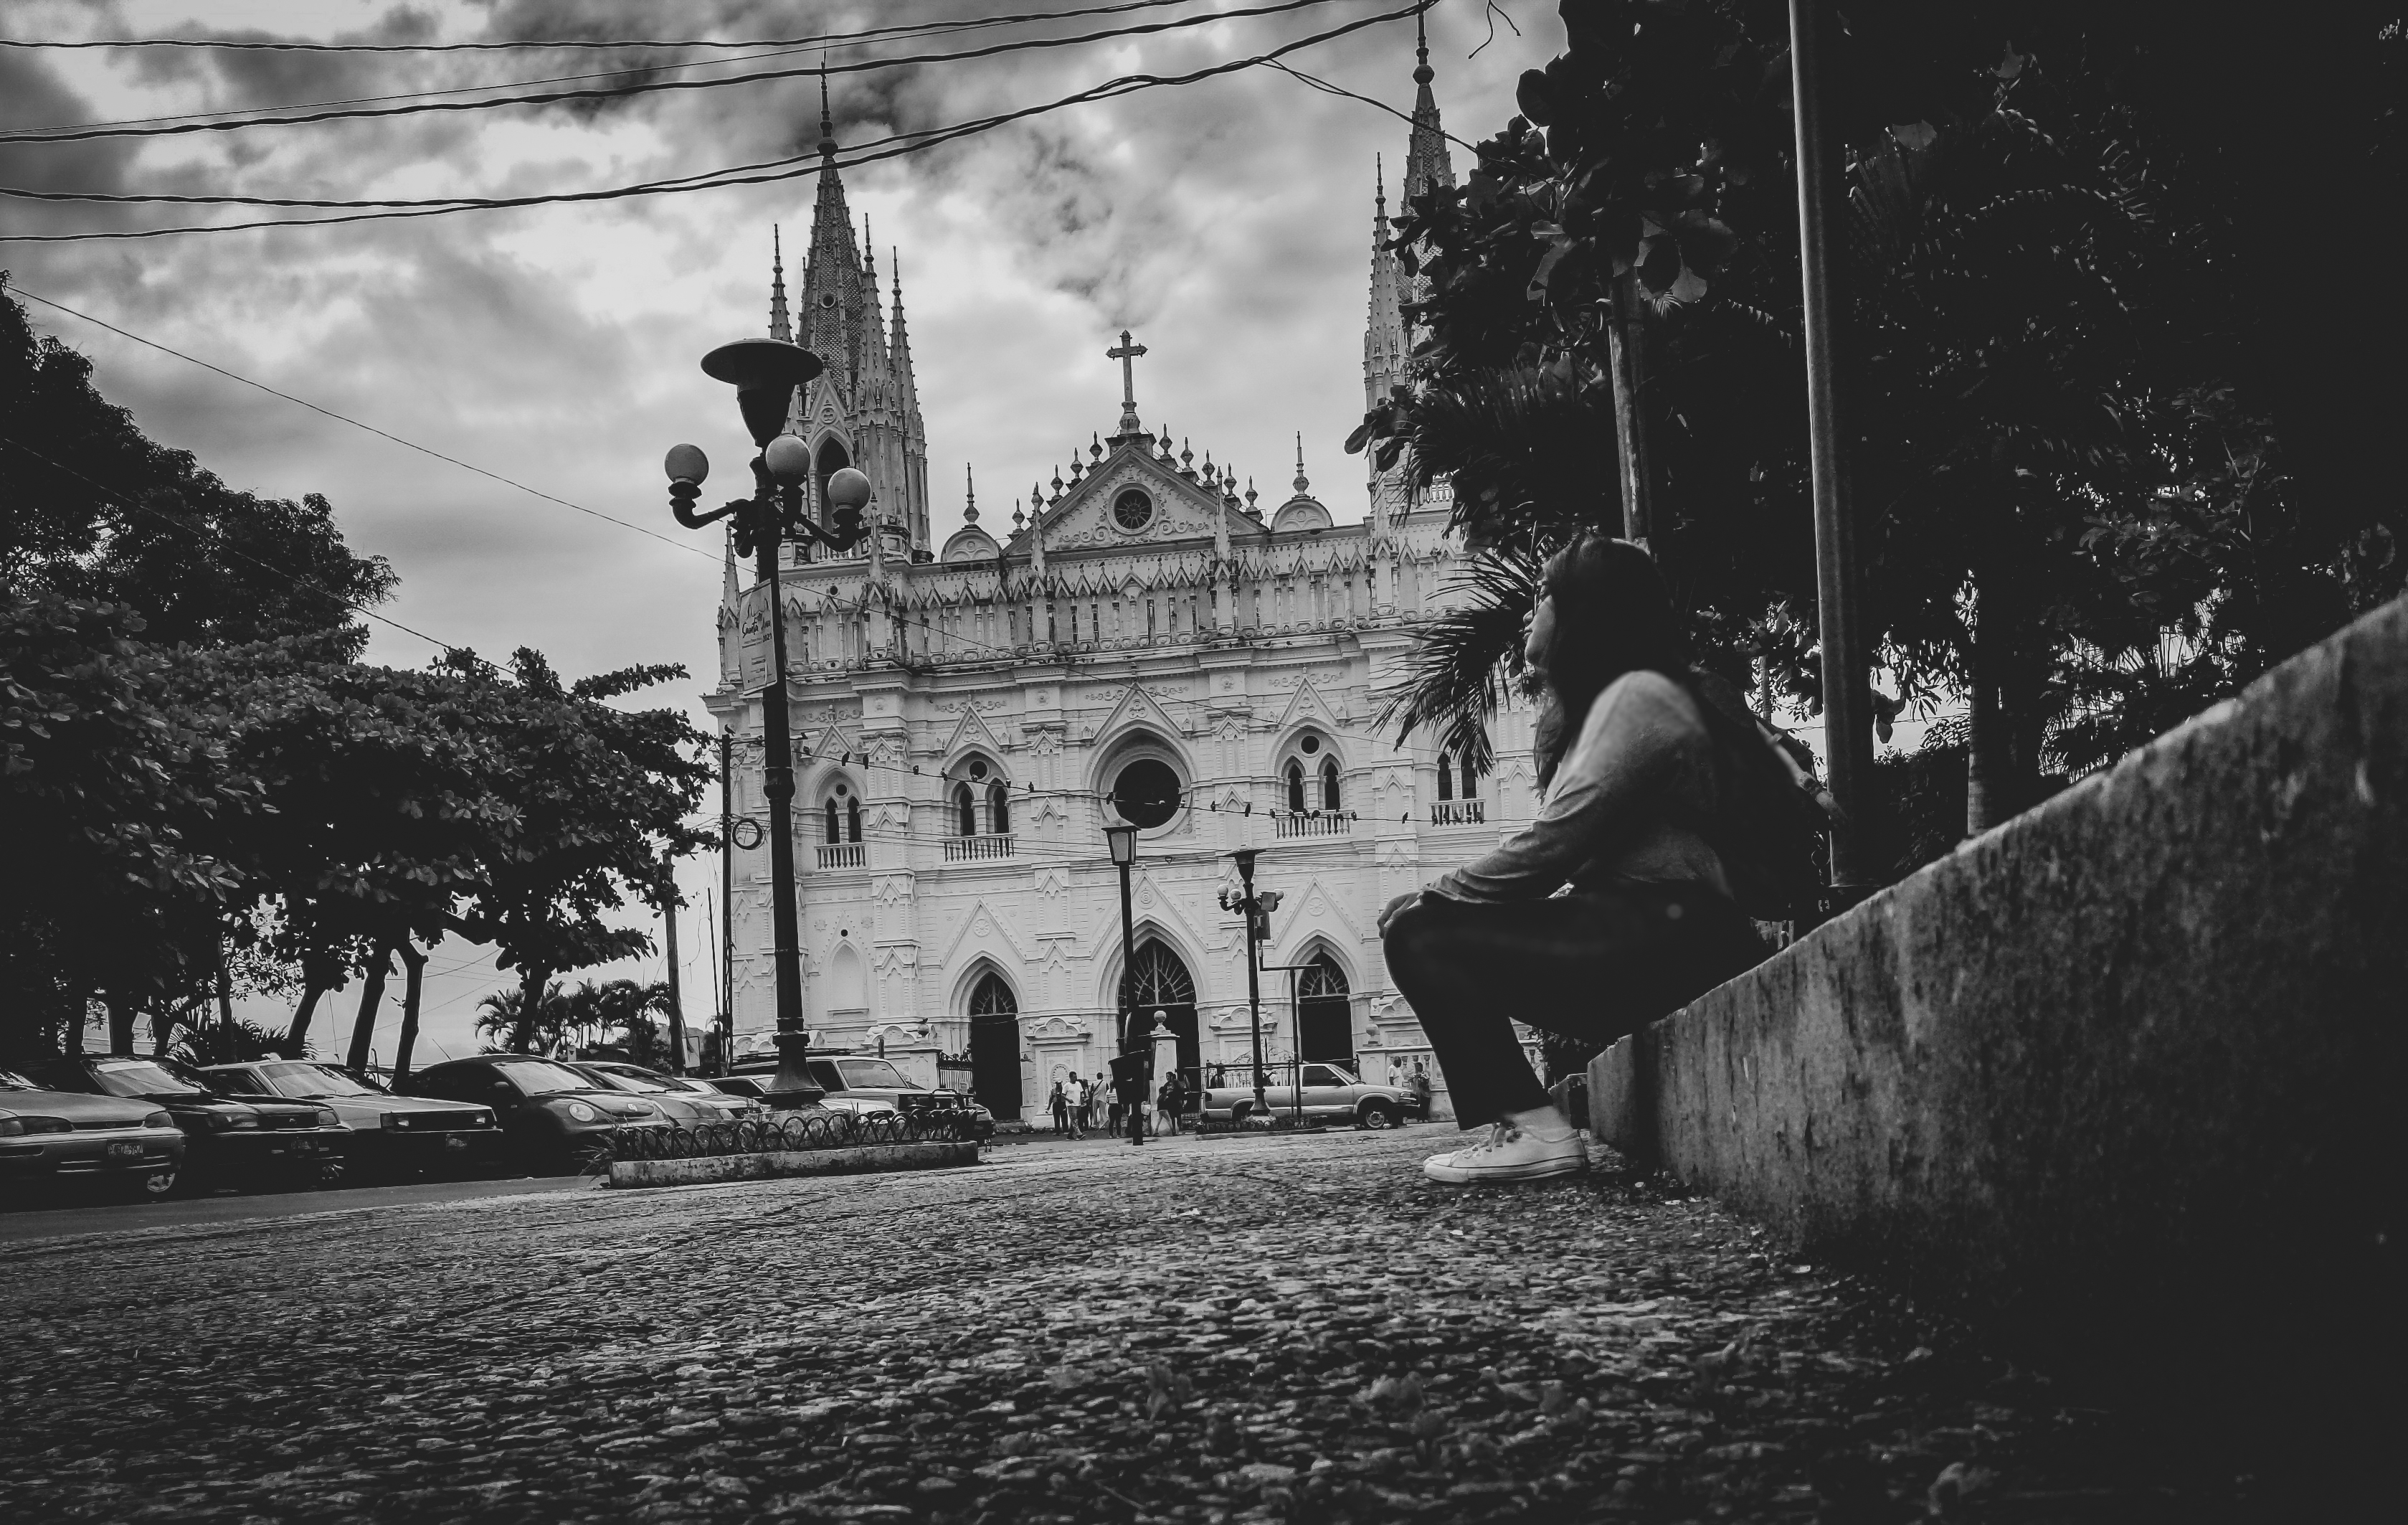
monument, white, black, black and white, photograph, monochrome photography, monochrome, architecture, tree, sky, snapshot, photography, building, church, cathedral, city, stock photography, street, place of worship, plant, style, history, world